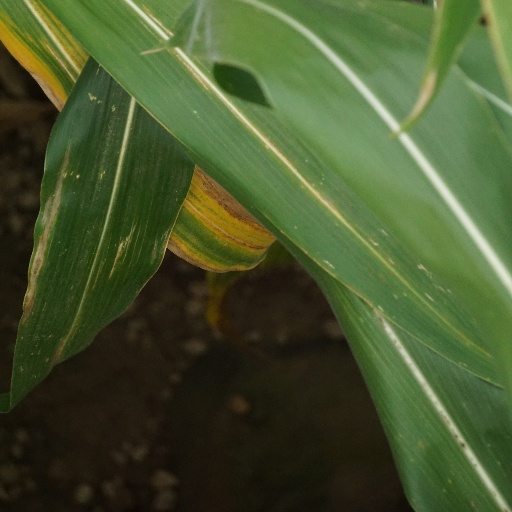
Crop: maize; corn